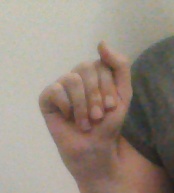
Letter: saad